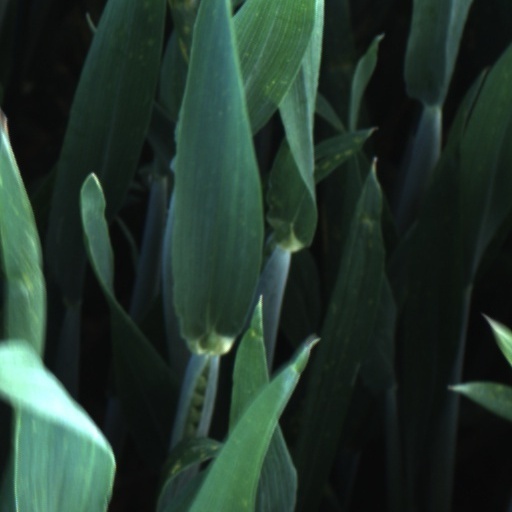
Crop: wheat